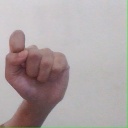
अक्षर: घ